Ayşe Sezgin

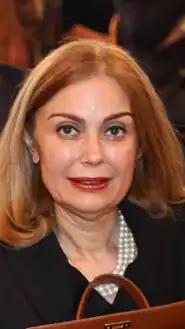
Sezgin in 2013

Ayşe Sezgin was born in Ankara, Turkey in 1958. She completed her high school education at Üsküdar American Academy in Istanbul, and was then educated at the Faculty of Administrative and Social Science in Hacettepe University, Ankara.